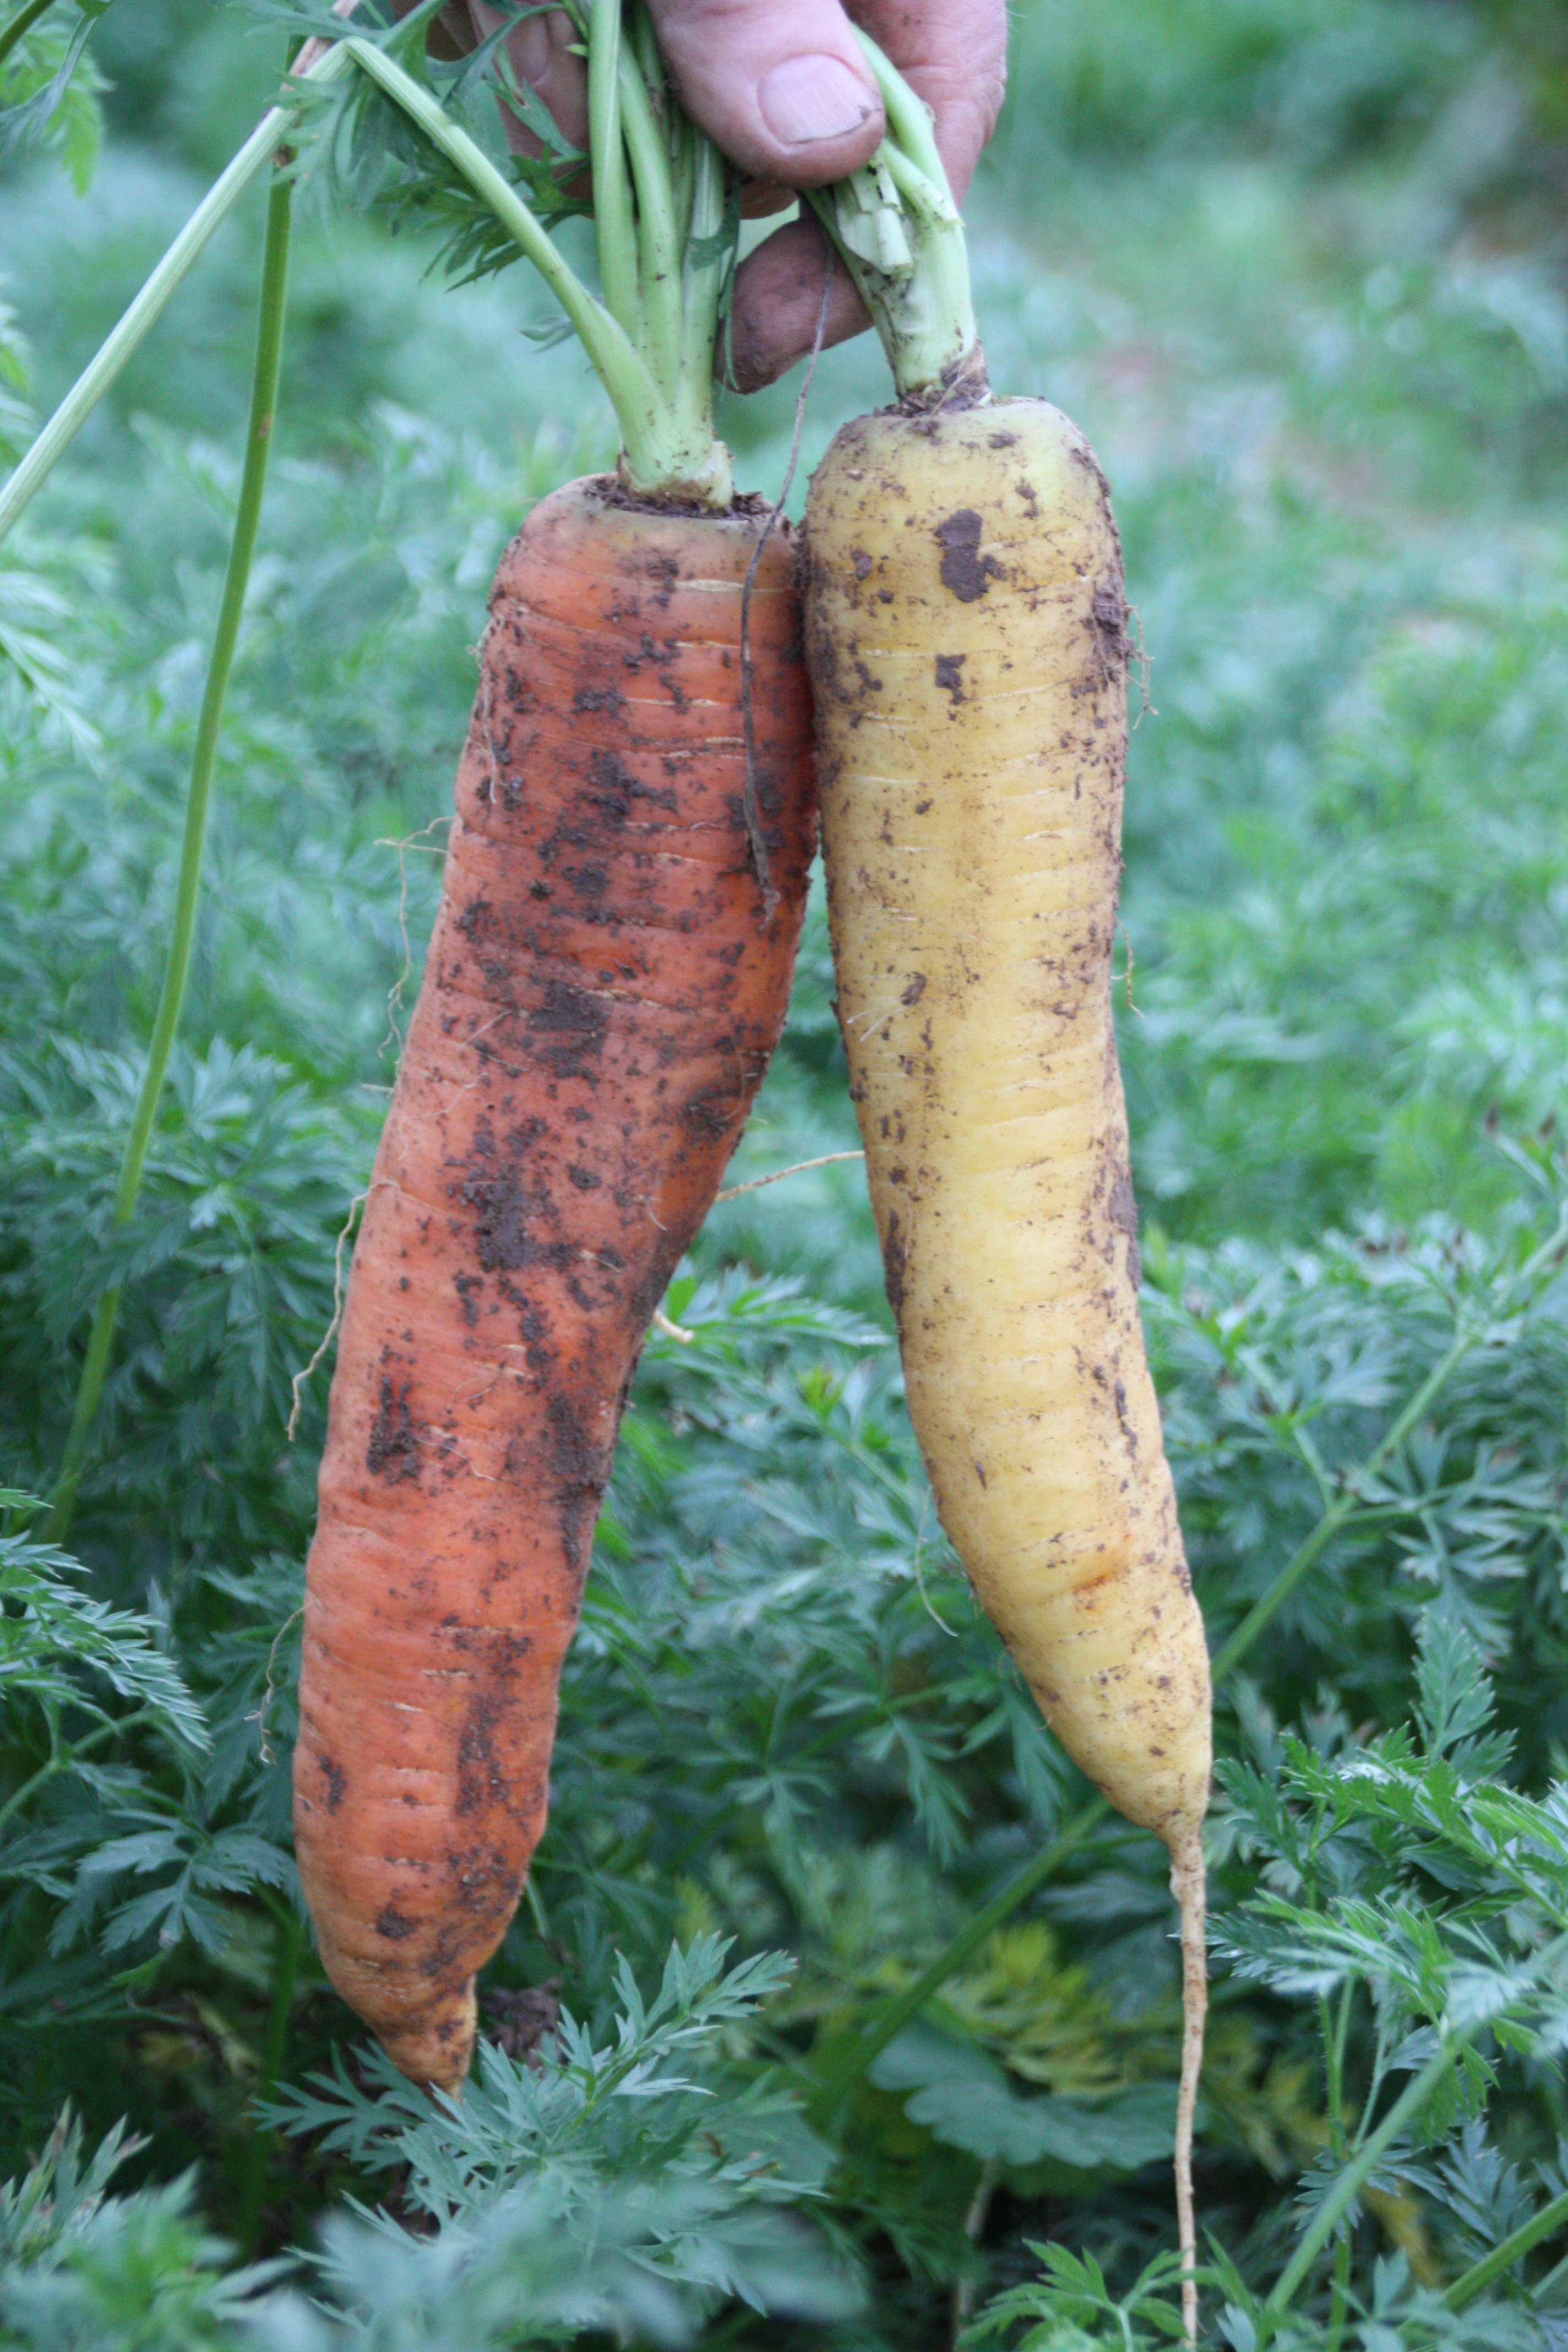
plant, food, produce, vegetable, crop, soil, agriculture, carrot, bio, flowering plant, grass family, plant stem, land plant, vegetable harvest